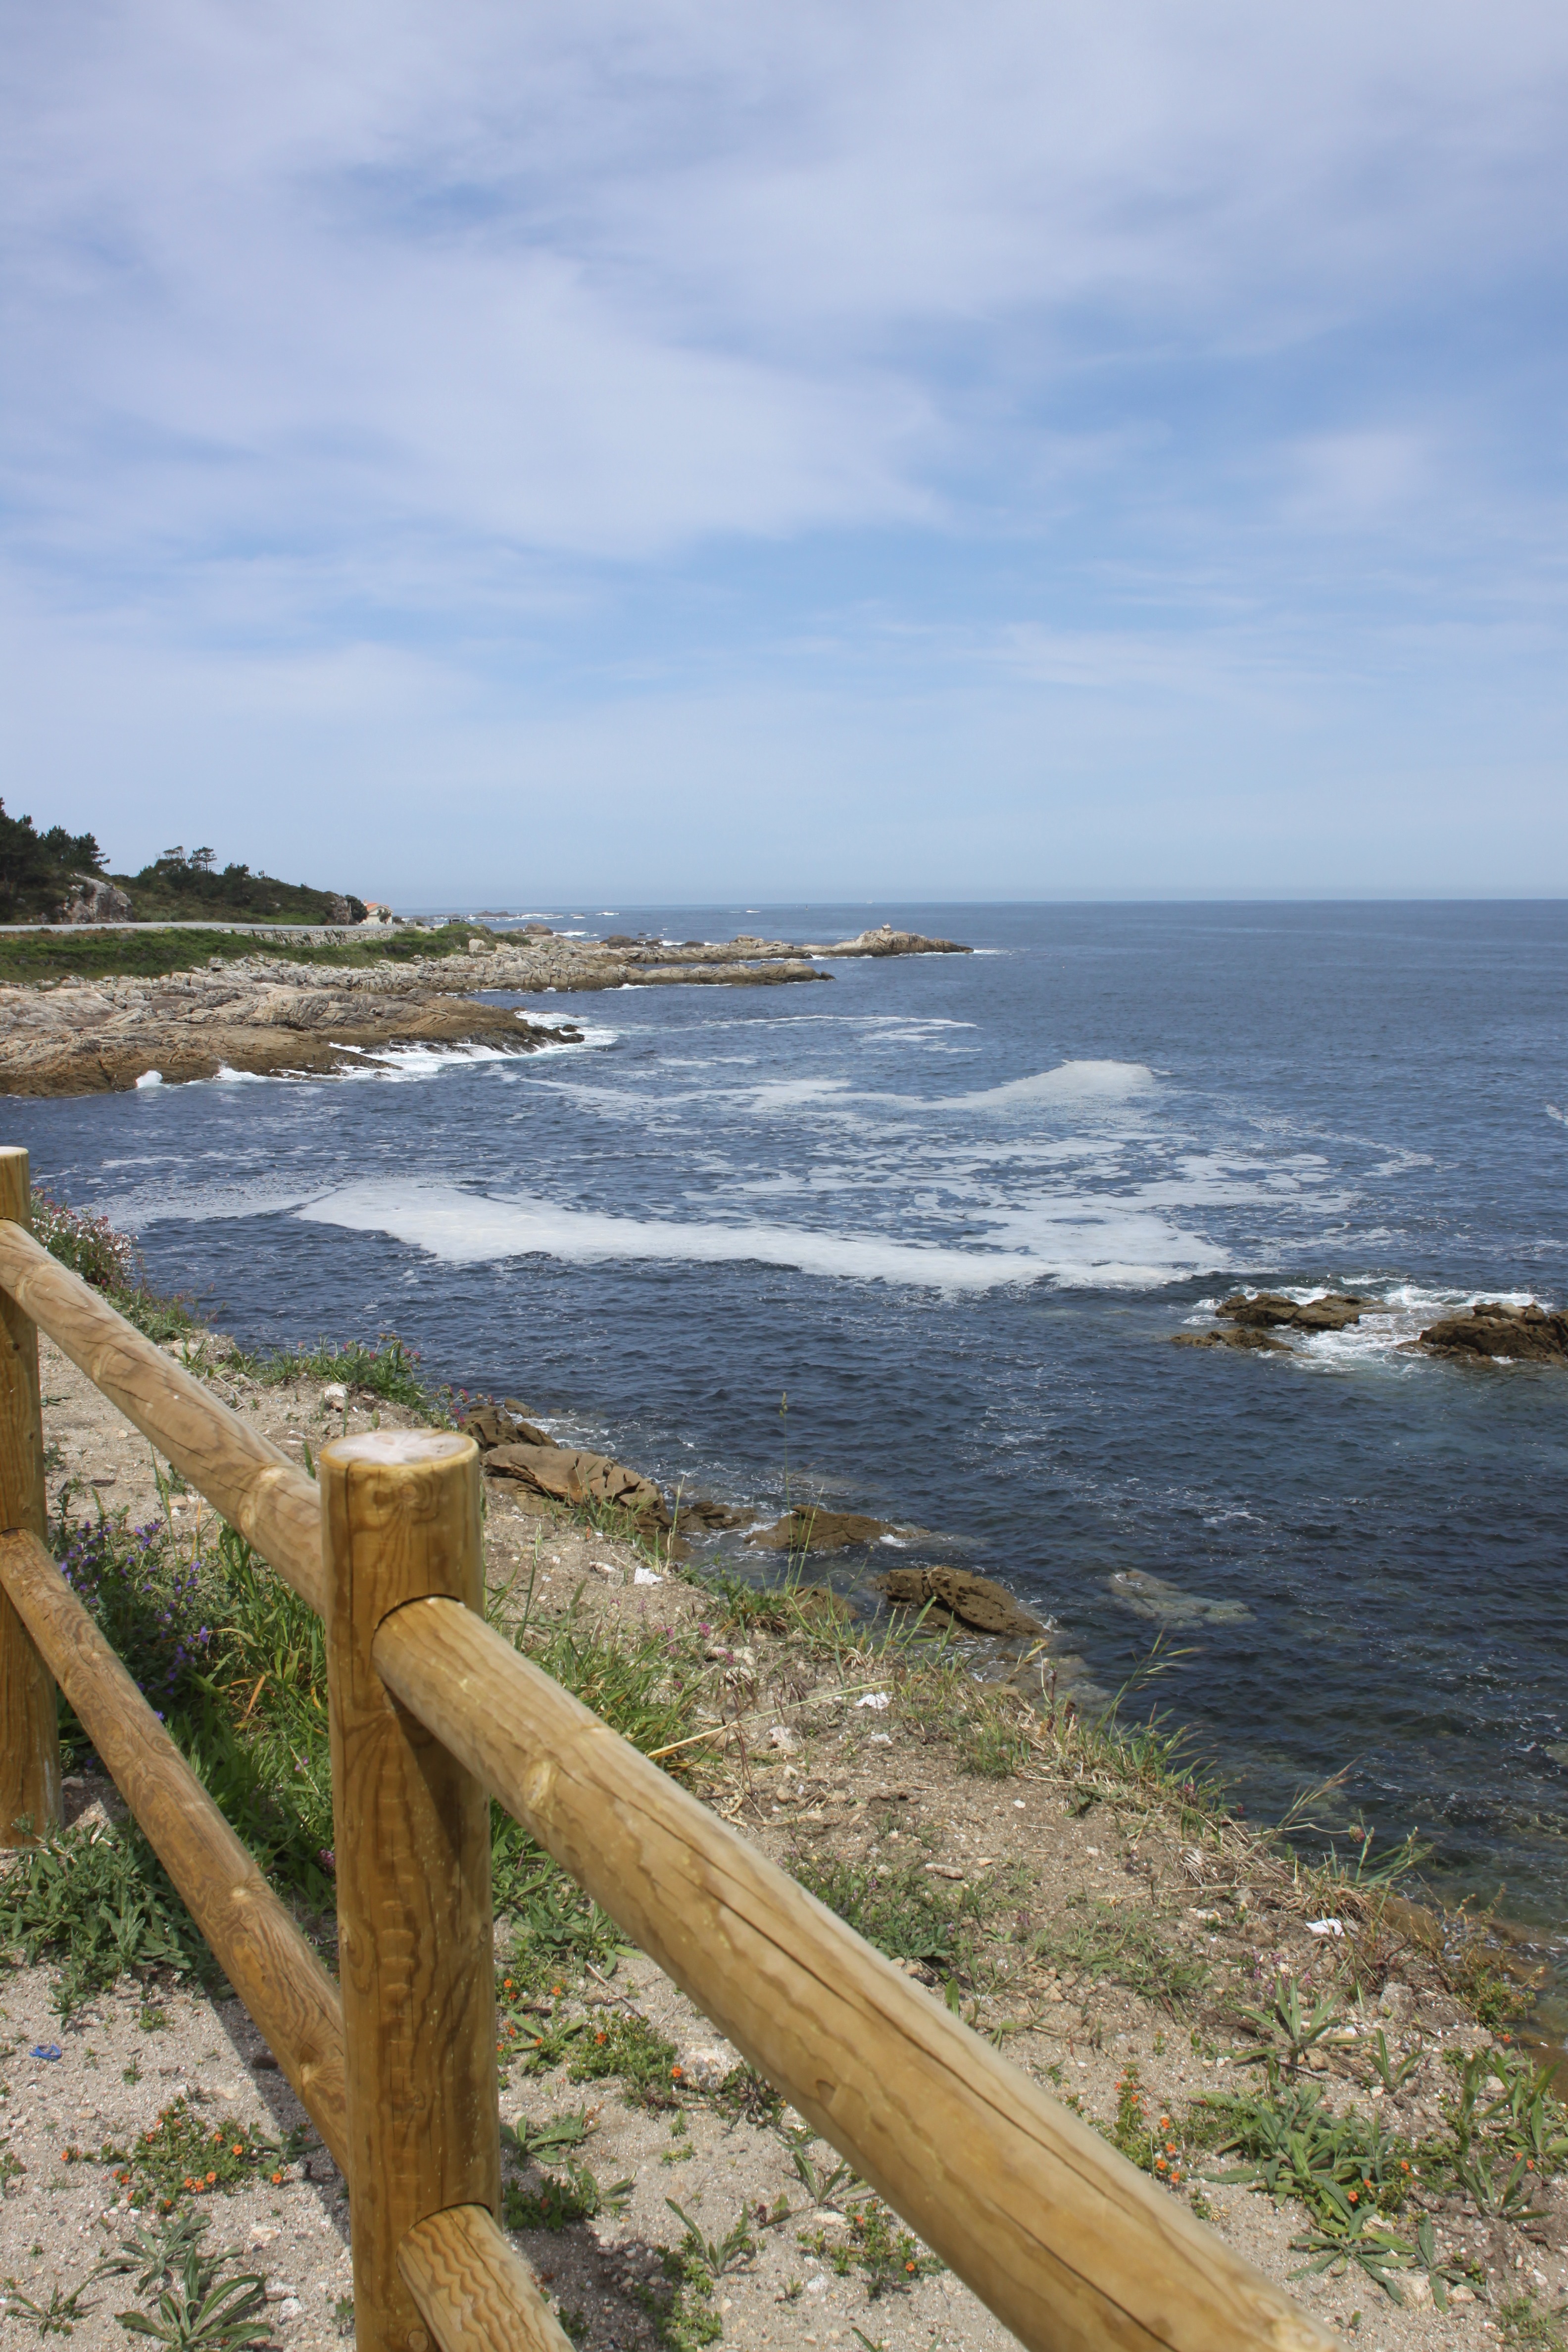
beach, landscape, sea, coast, water, sand, rock, ocean, shore, wave, walkway, vacation, cliff, cove, bay, terrain, body of water, waves, clouds, habitat, cape, ria